Sunset Beach (TV series)

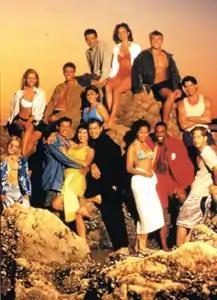
Cast circa 1997.First row: Cole, Annie, TimSecond row: Caitlin, Mark, Meg, EddieThird row: Tiffany, Ricardo, Paula, Ben, Vanessa, Michael, Sean

When the show began, it had 21 contract actors, including Lesley-Anne Down (Olivia Richards), Sam Behrens (Gregory Richards), Leigh Taylor-Young (Elaine Stevens), Peter Barton (Eddie Connors), Laura Harring (Paula Stevens), Hank Cheyne (Ricardo Torres) and Kathleen Noone (Bette Katzenkazrahi). In its first year and a half on air, seven actors left the show. Adrienne Frantz was the first to be let go from her role of Tiffany Thorne. The character was recast to Jennifer Banko-Stewart, but this was not successful and she was eventually written out. Kelly Hu left the show in June 1997, due to her character not mixing well with the others. By the end of the year, when Meg Bennett took over as a new head writer, Taylor-Young and Harring also left the series, followed by the exit of Nick Stabile, whose character Mark Wolper was written out in a serial killer storyline. Elizabeth Alley had a short stint playing the role of Melinda Fall. The final original character to be written out was Eddie Connors (Barton), who exited in May 1998.